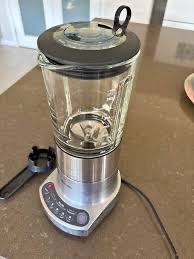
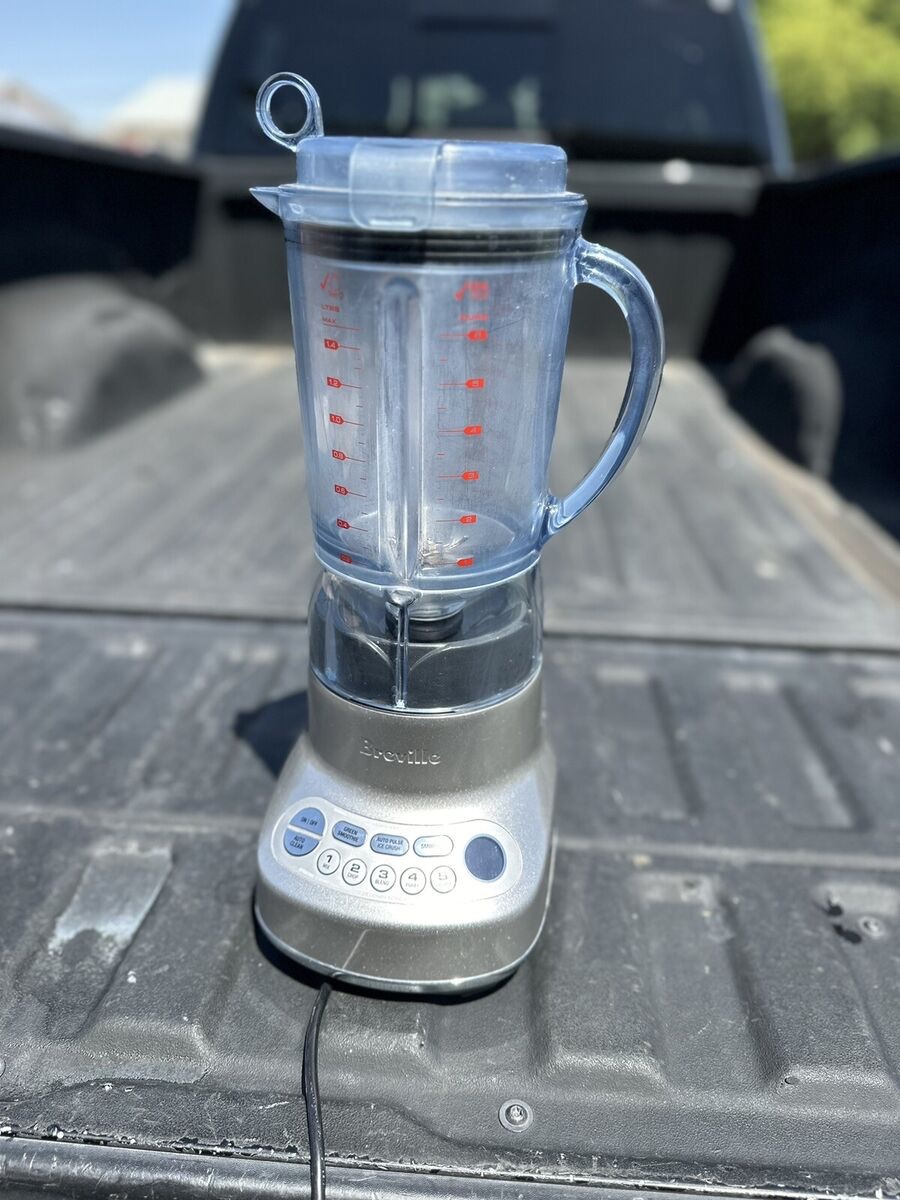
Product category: misc
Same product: yes